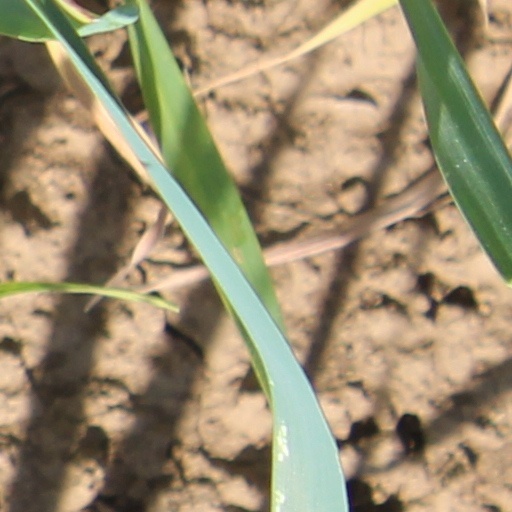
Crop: wheat